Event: Nepal Earthquake
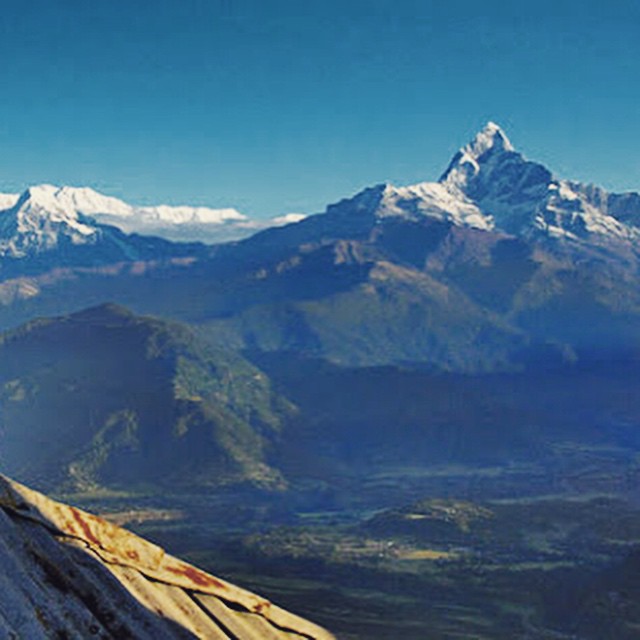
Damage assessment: no_damage